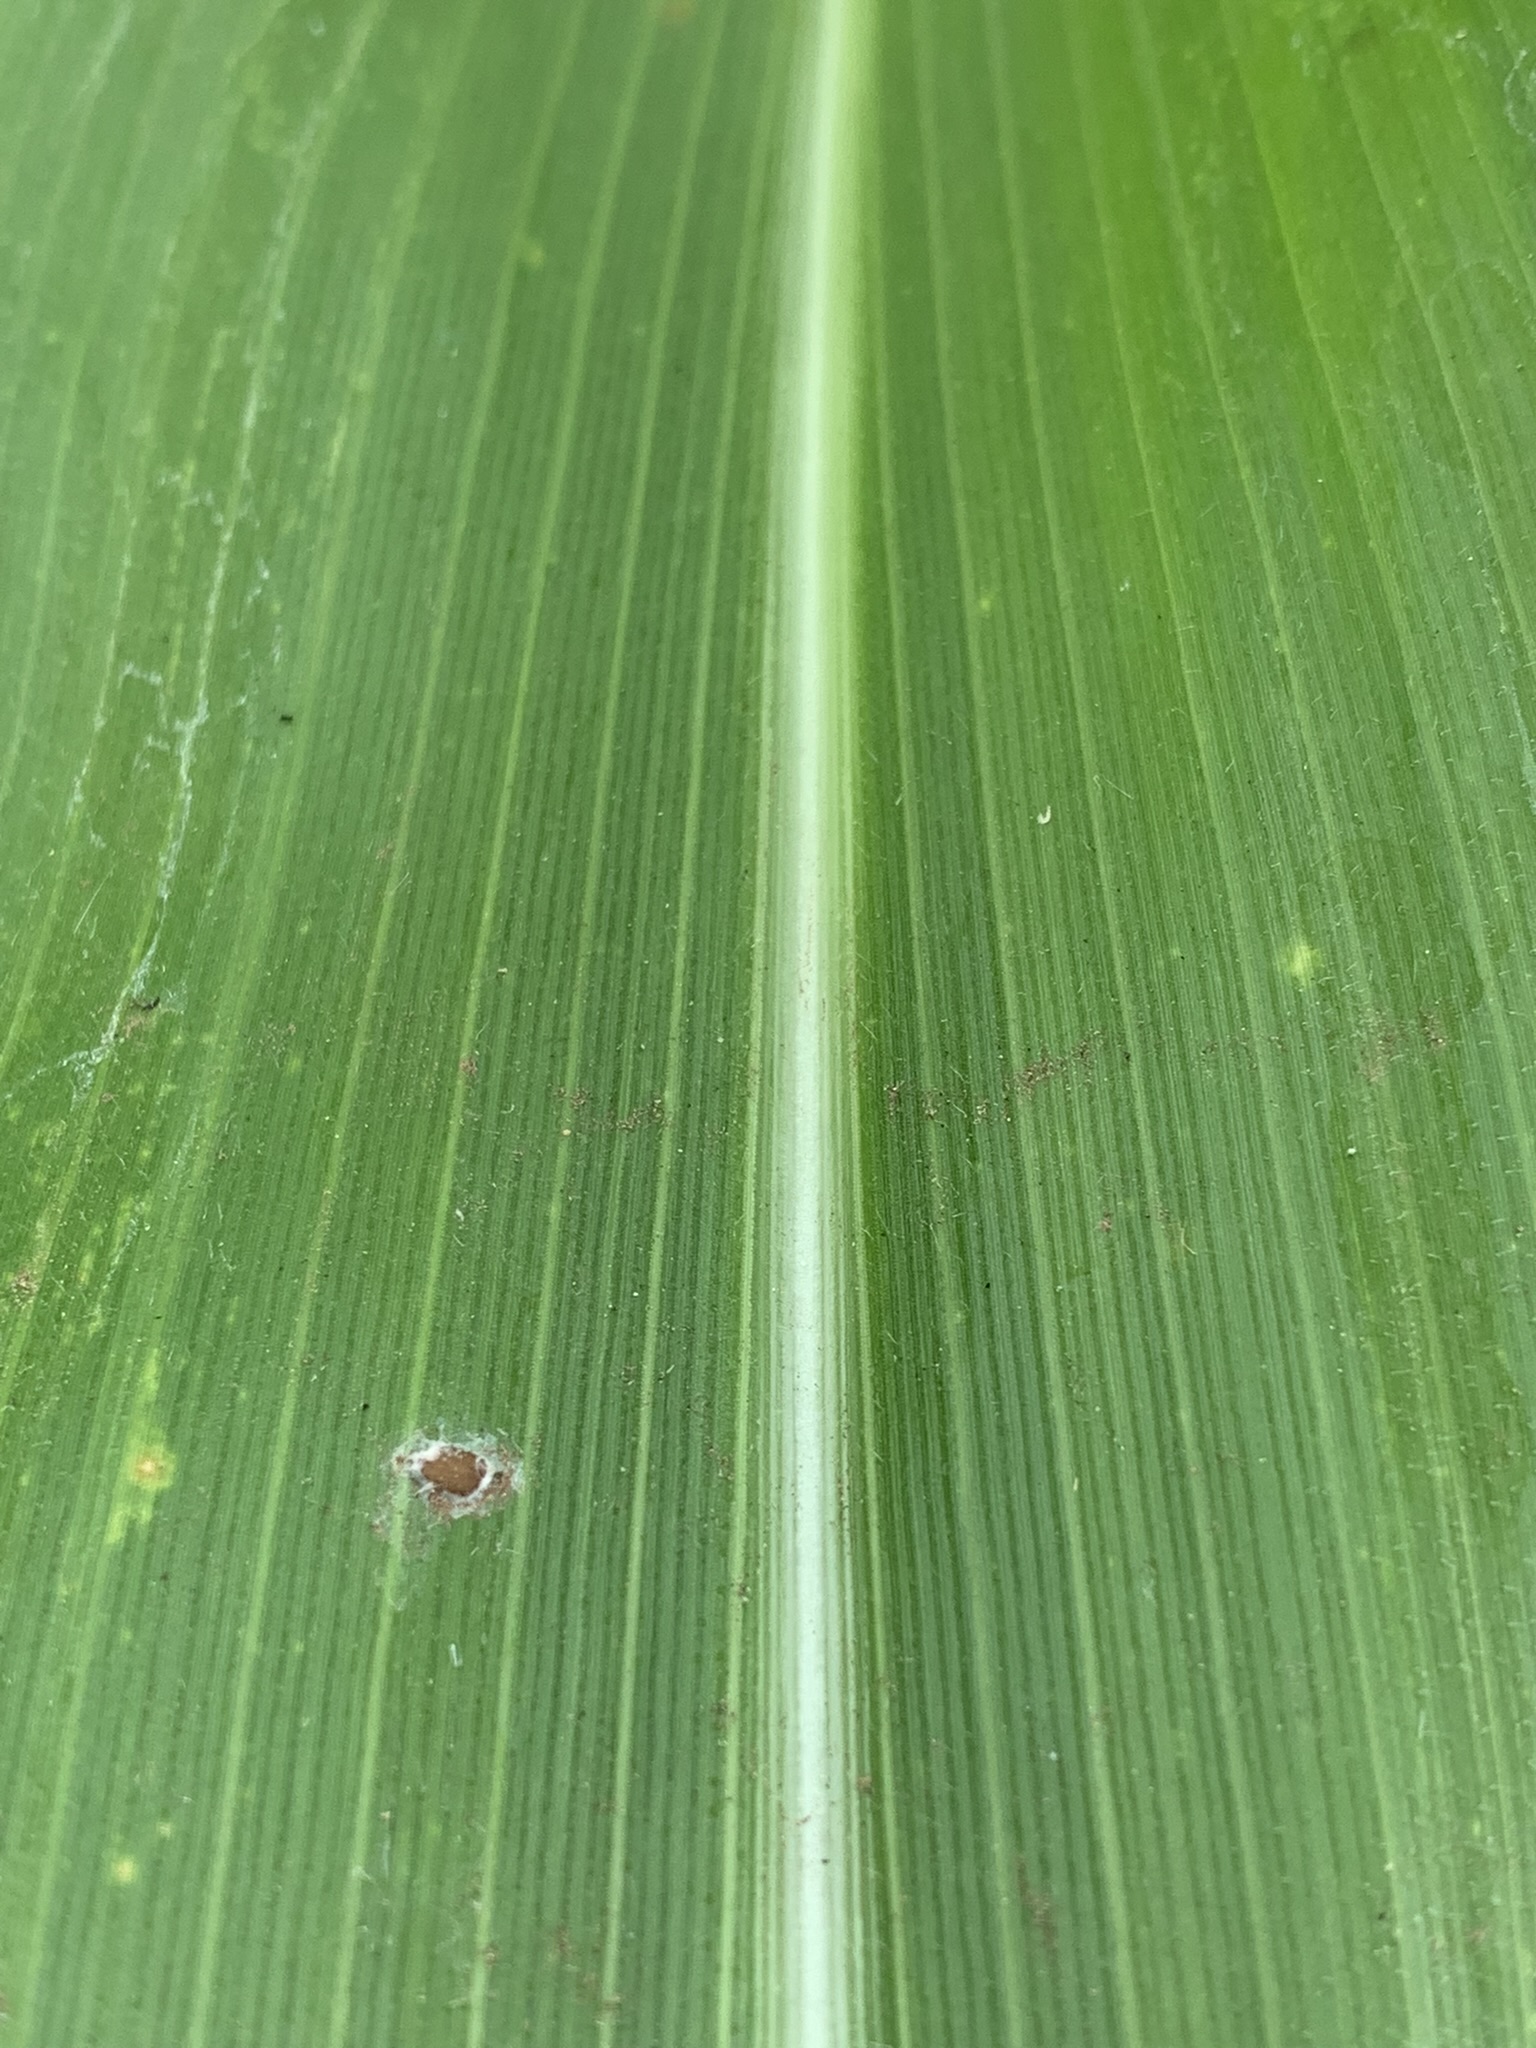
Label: Healthy